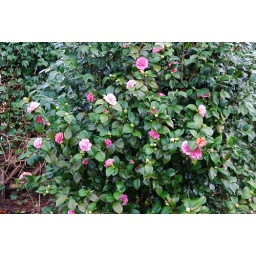
Zo'n bloeiende struik in december: de plant is totaal van slag